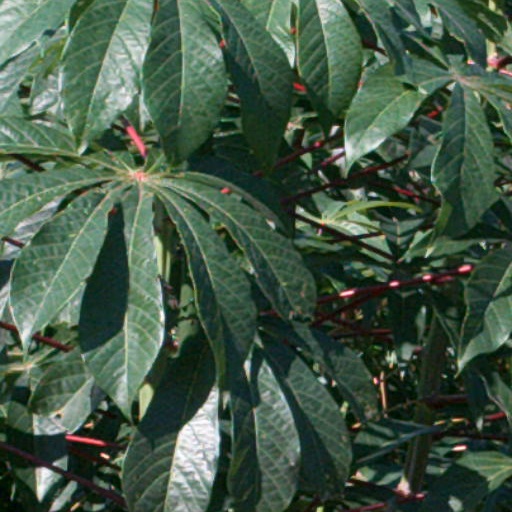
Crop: cassava